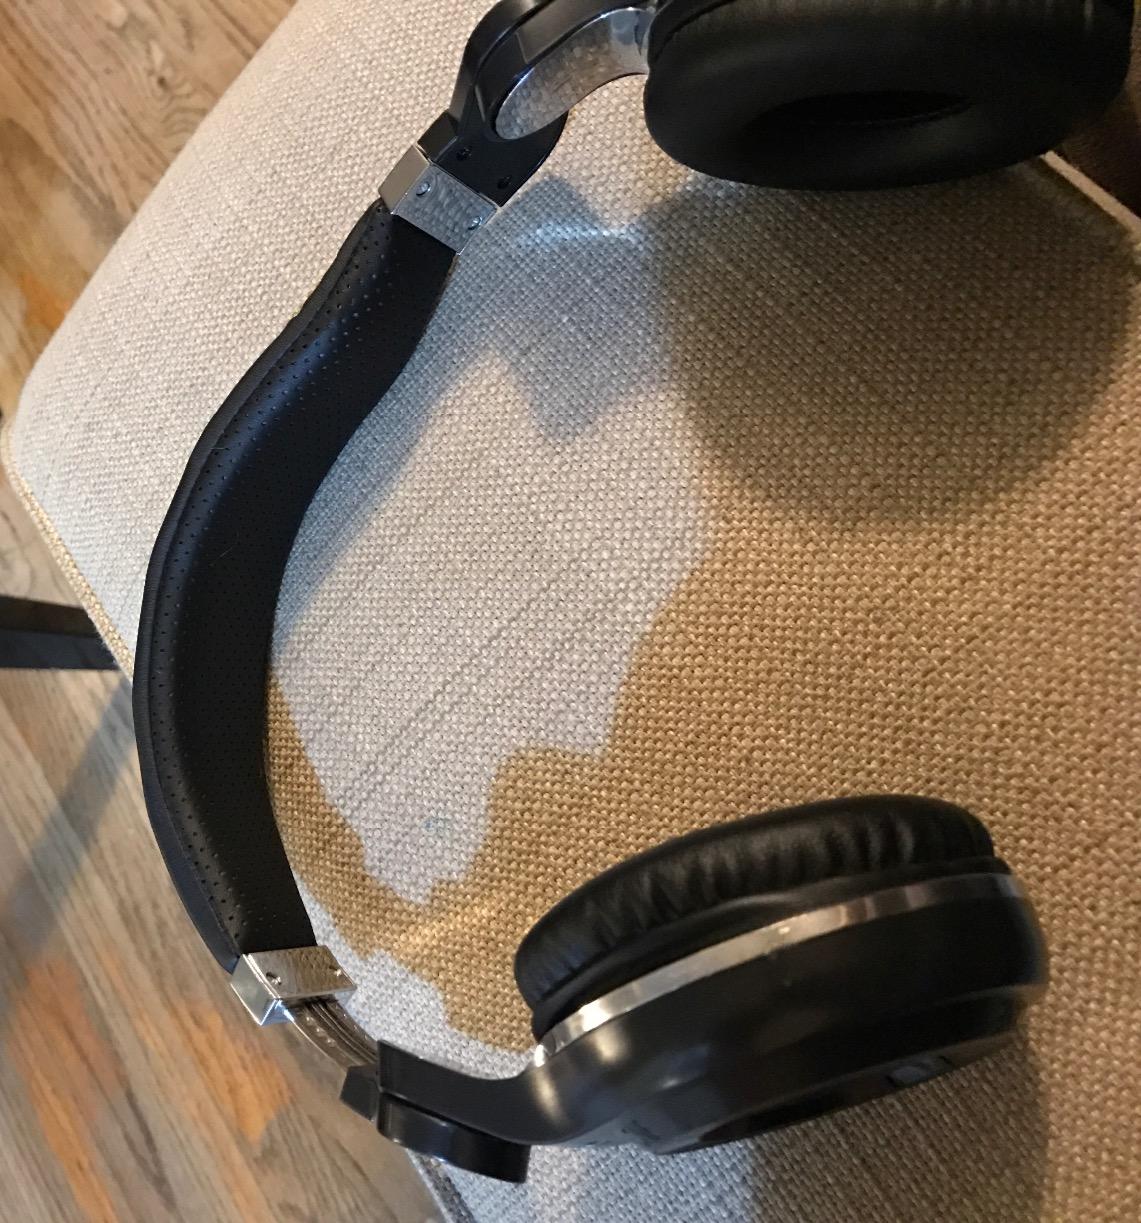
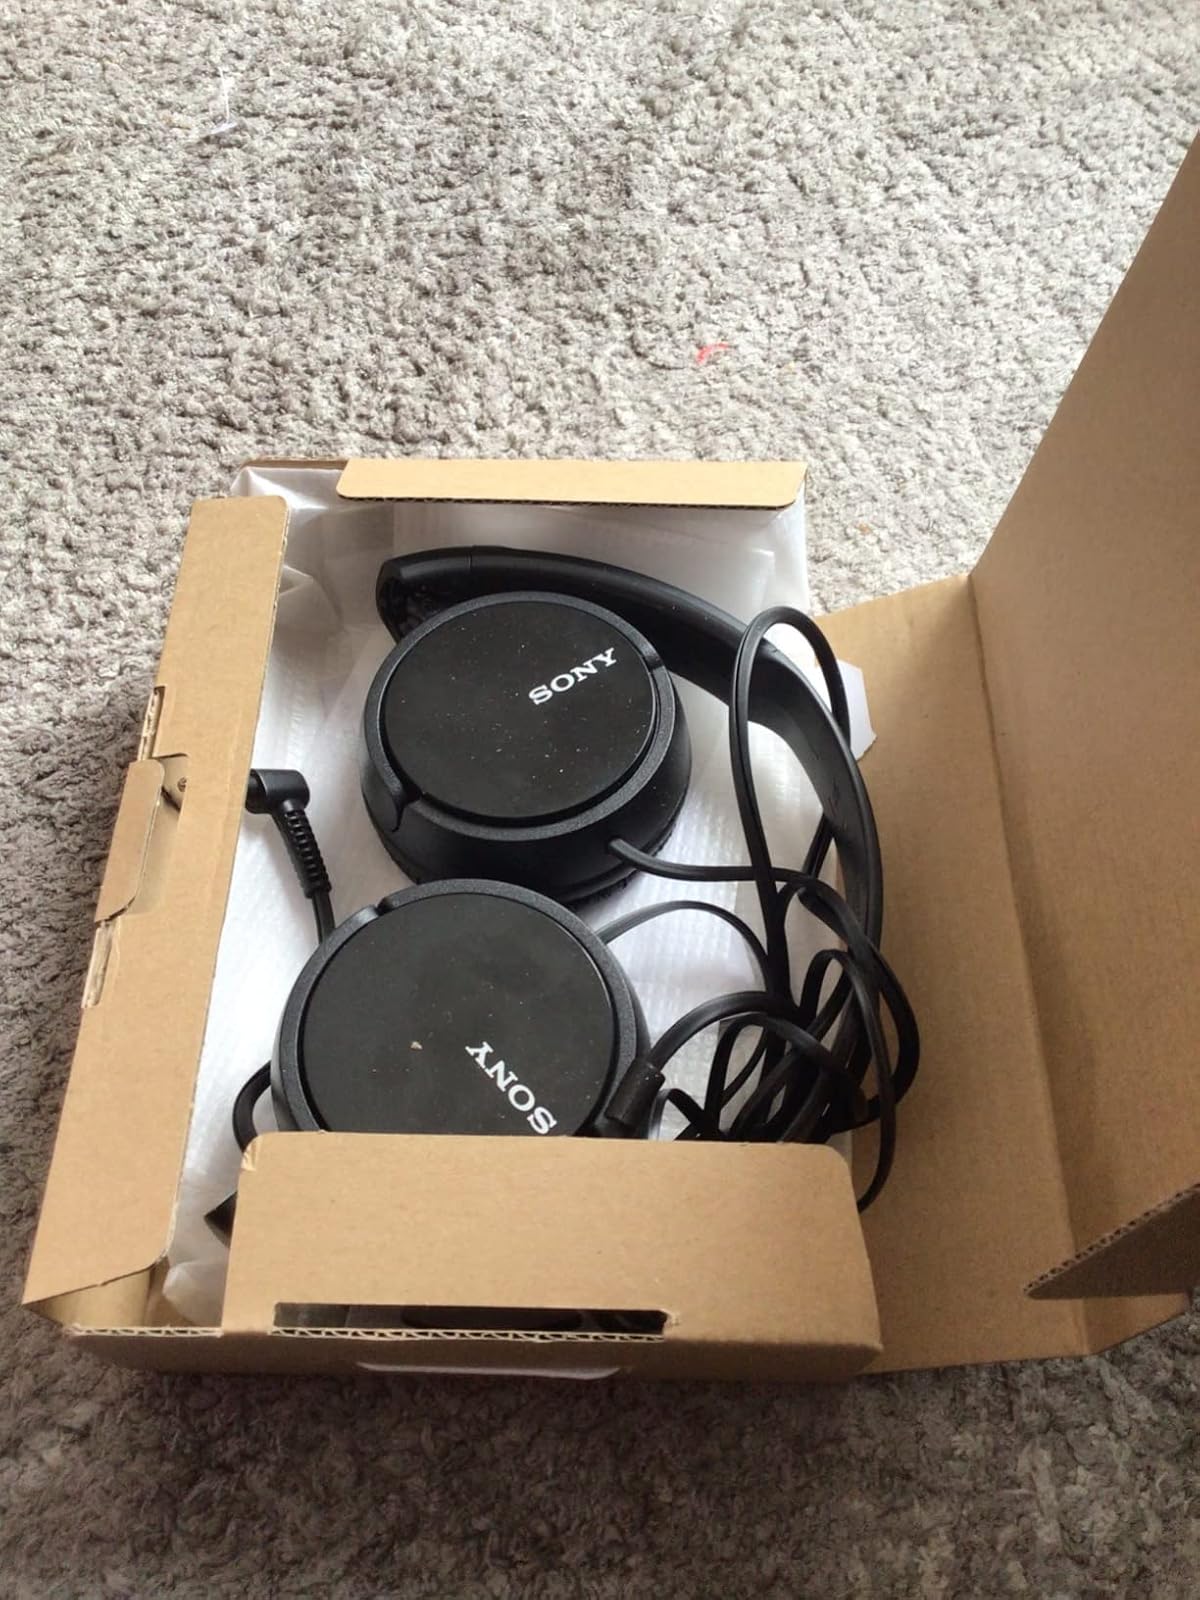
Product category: headphones
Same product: no